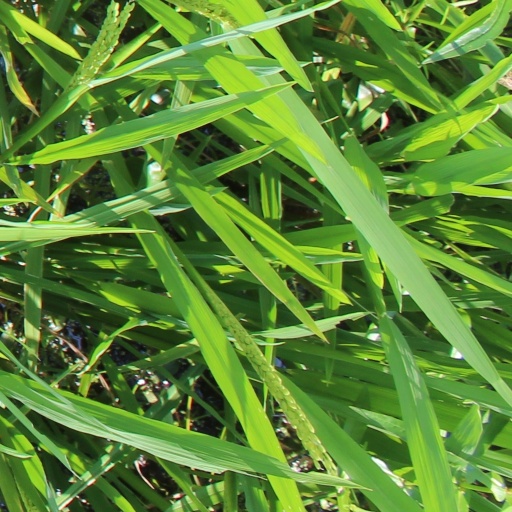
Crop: rice